Eastbourne United A.F.C.

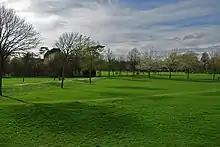
Gildredge Park

Having no official home until 1901, The 1st Royal Sussex Engineers, played their games at various locations such as Sheffield Park. In 1901 the club gained permission from Eastbourne Council to use Gildredge Park in the Old Town as their home ground. Although not enclosed, the entrance was a voluntary donation of one penny. The pitch was given the nickname of 'The Switchback' due to the undulating playing surface.